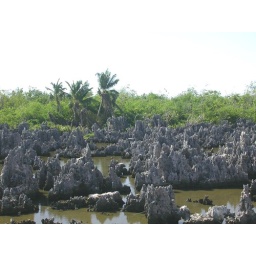
The black rock formations resulted in someone naming this place &amp;quot;Hell.&amp;quot;